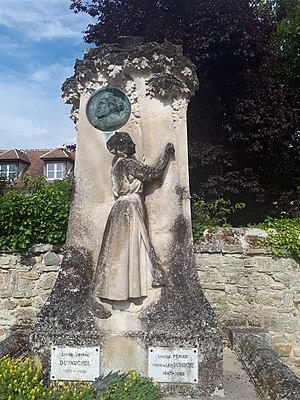
Tombe de Léon Duvauchel, de sa femme et de sa fille à Saint-Jean-aux-Bois (Oise)
Léon Duvauchel né à Paris le 19 avril 1848 et mort dans la même ville le 20 juin 1902 est un écrivain régionaliste français de l'école naturaliste.